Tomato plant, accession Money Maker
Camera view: tilt-top (135 deg); turntable rotation: 210 degrees
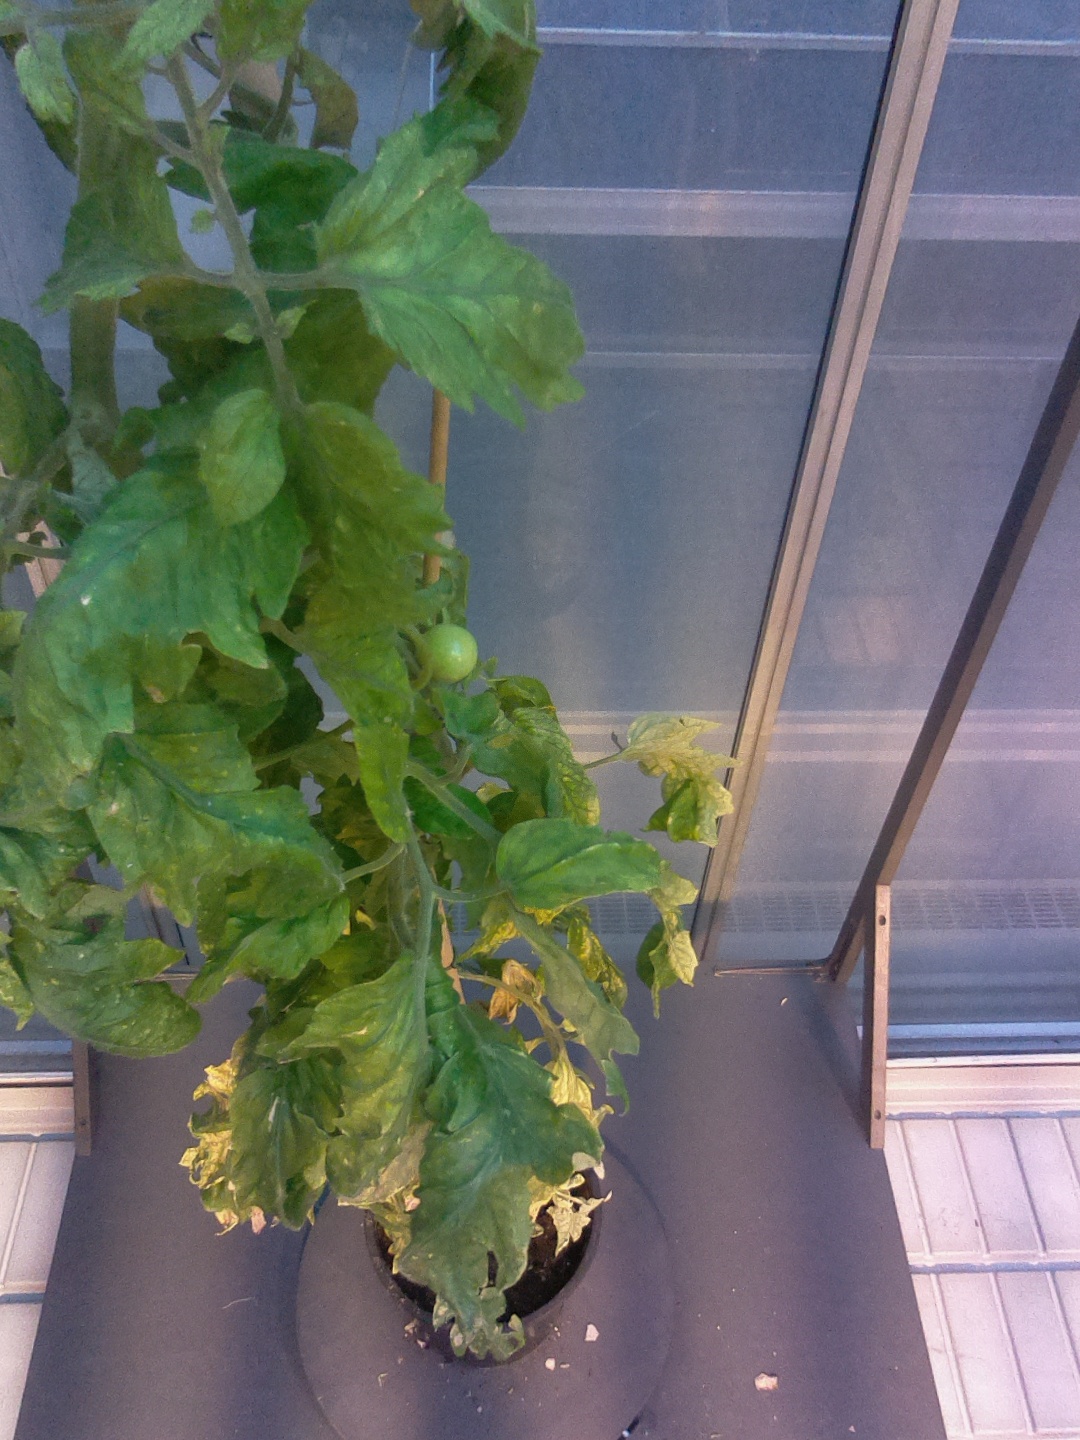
BBCH growth stage 81: 10%-20% of fruits show typical fully ripe color